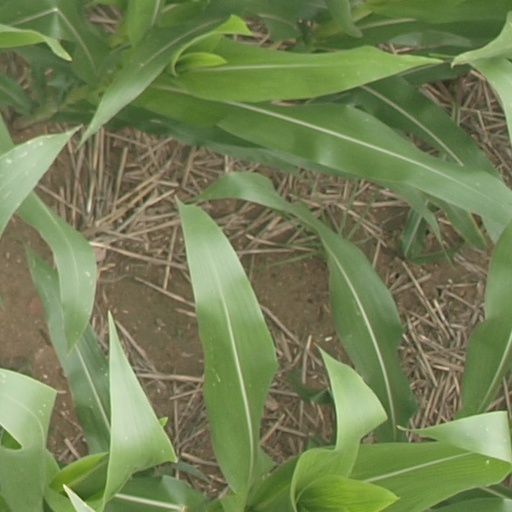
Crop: maize; corn